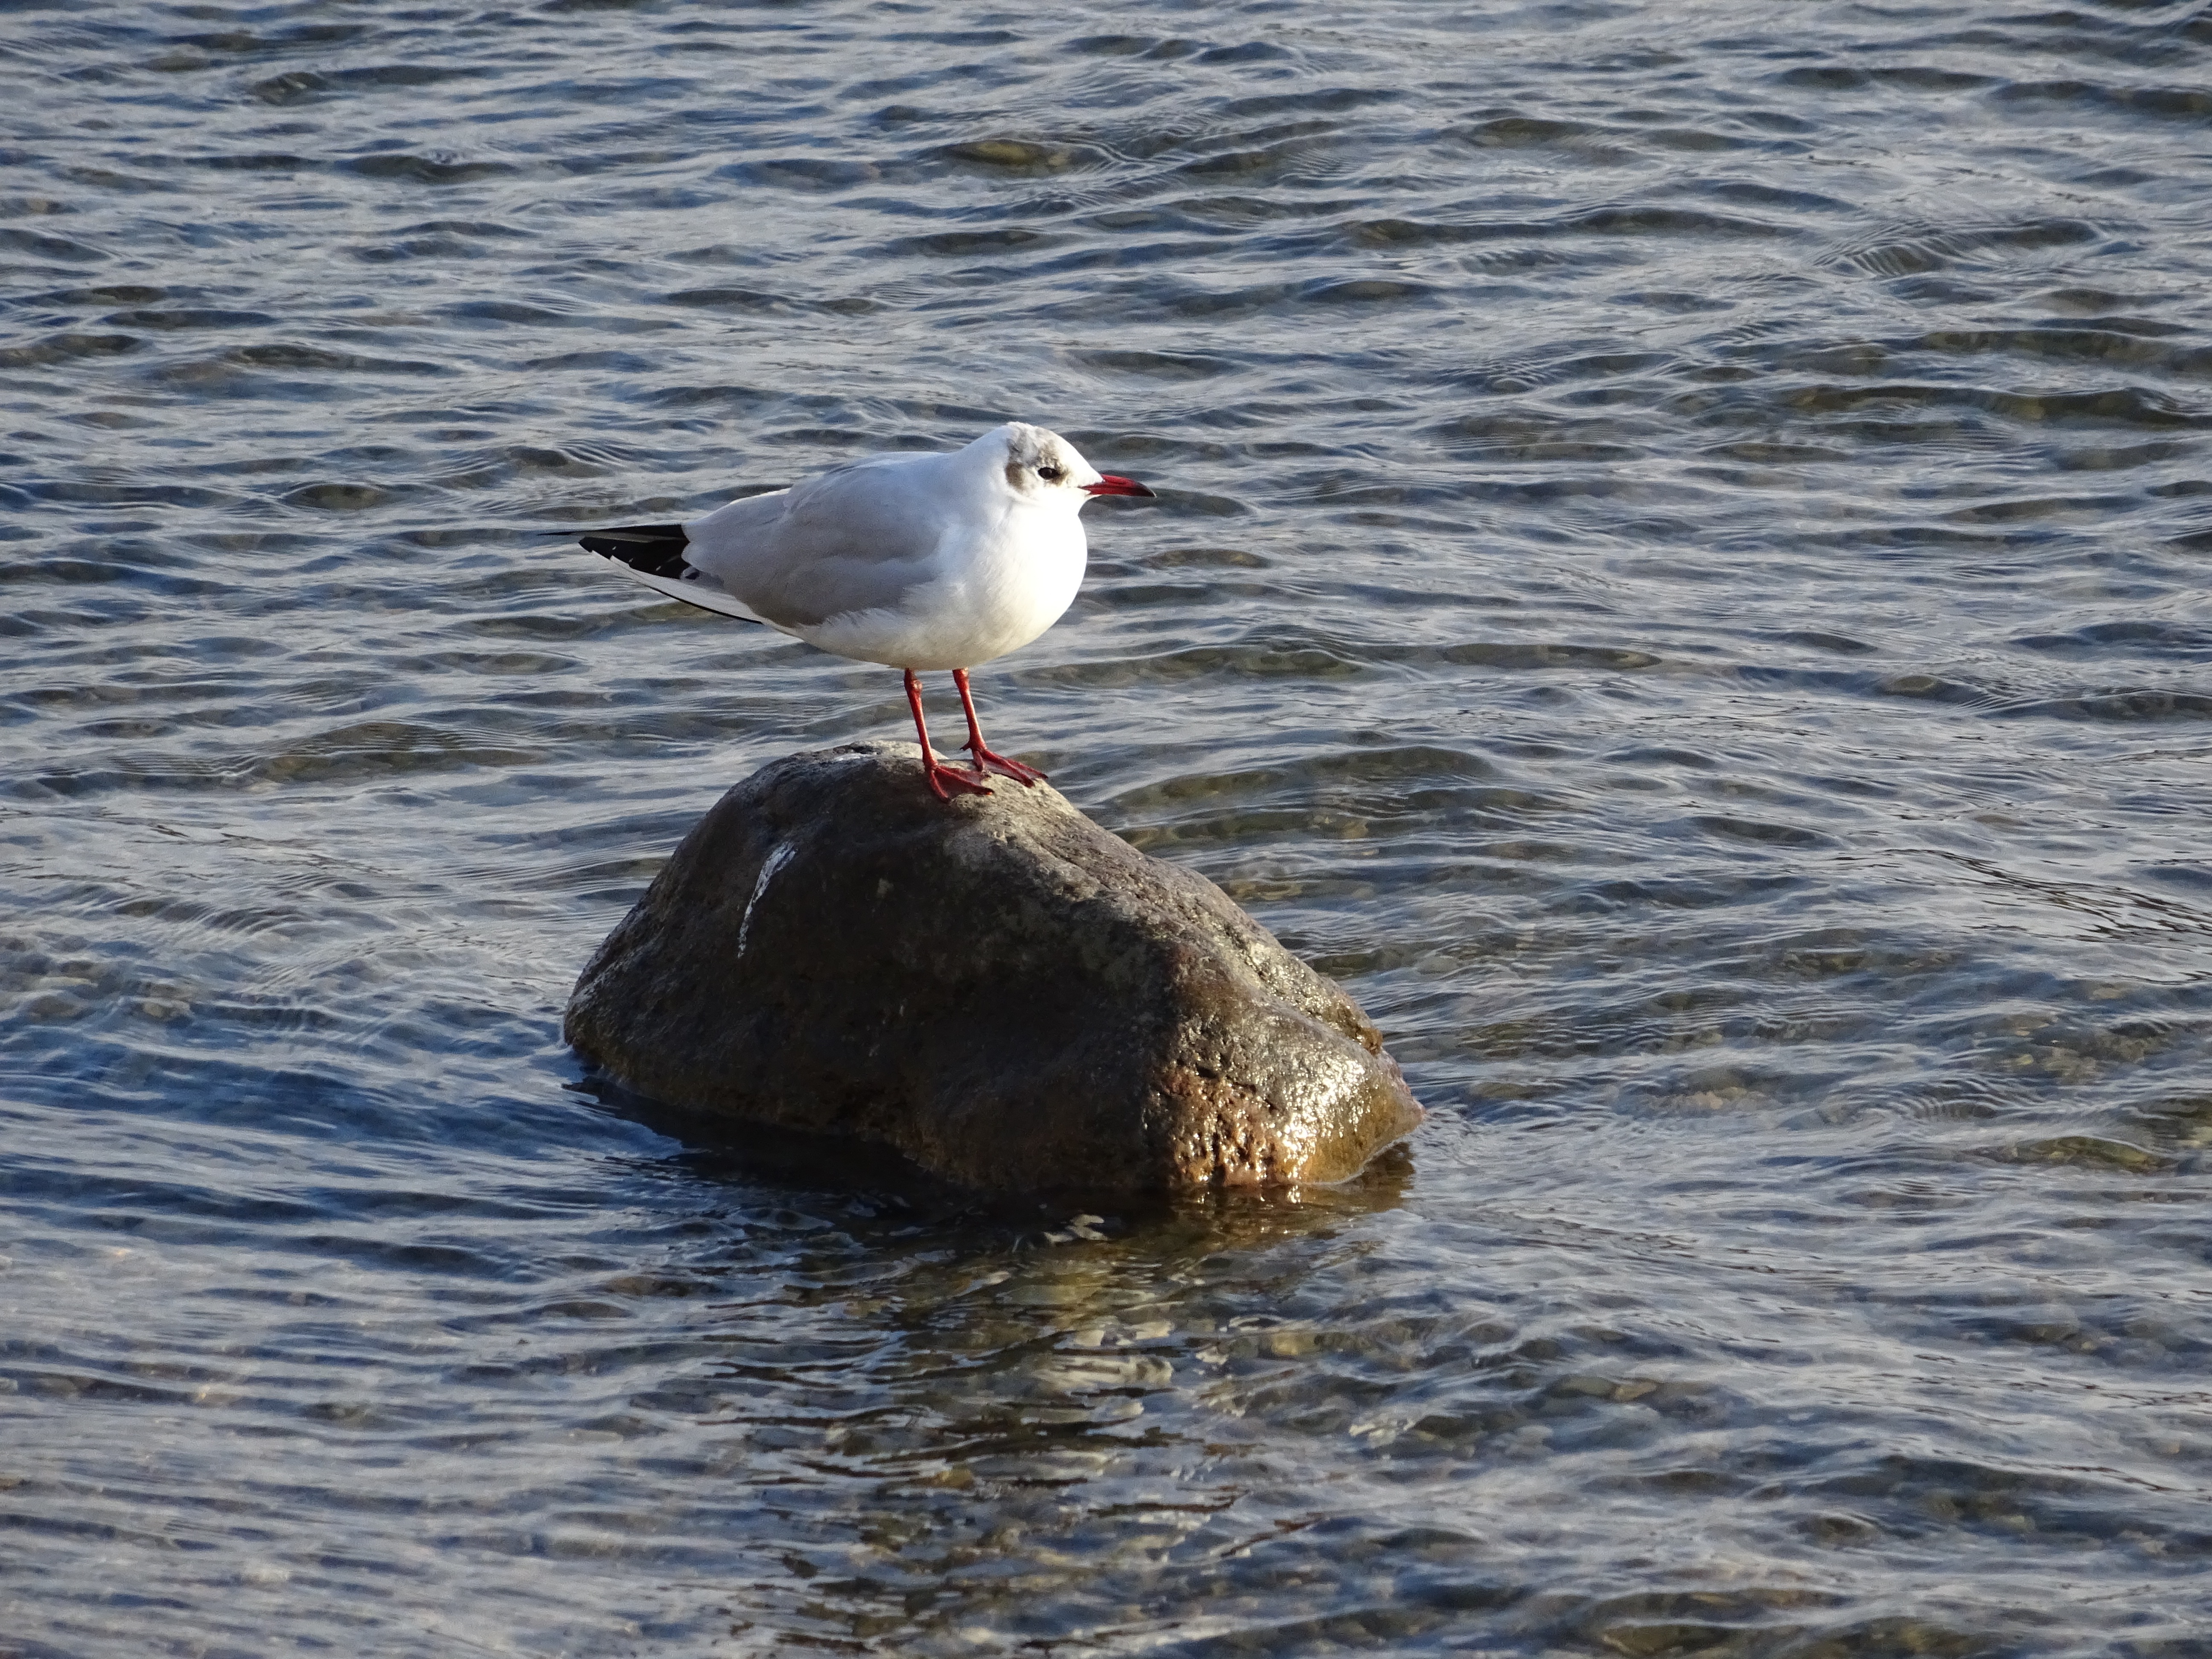
sea, water, nature, bird, seabird, river, stone, seagull, wildlife, reflection, gull, rest, vertebrate, waterfowl, animal world, shorebird, charadriiformes, seaduck